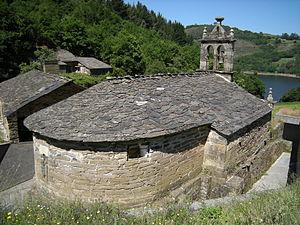
Paradela est un municipio de la comarque de Sarria, dans la province de Lugo, communauté autonome de Galice, au nord-ouest de l'Espagne. C'est aussi le nom de plusieurs parroquias de ce municipio ; mais ce n'est pas le nom du chef-lieu du municipio qui se trouve dans la localité de Pacios.